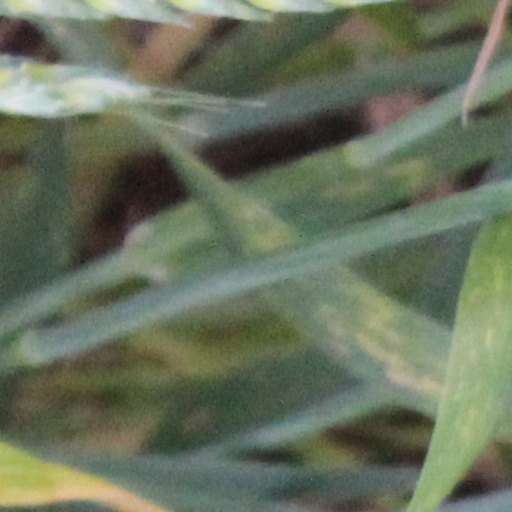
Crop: wheat